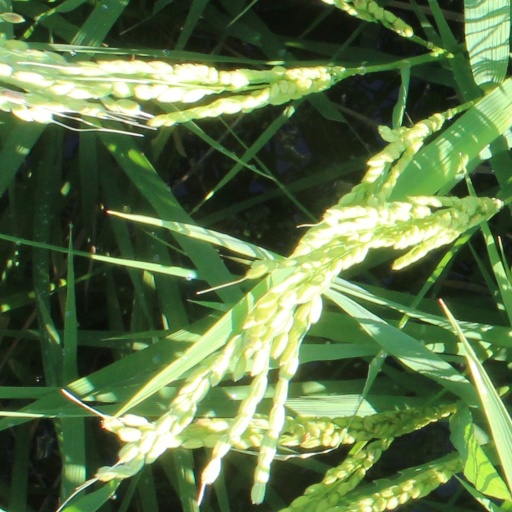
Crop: rice